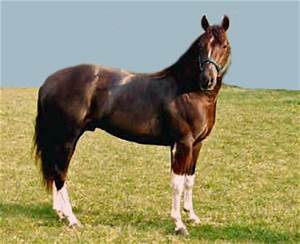
Label: horse